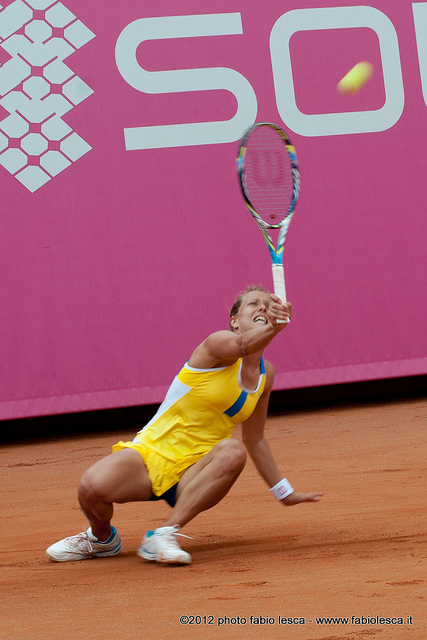
một nữ vận động viên tennis đang đưa vợt lên cao để đánh bóng